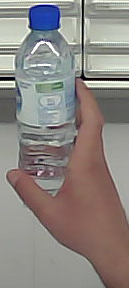
Product: nestle_water